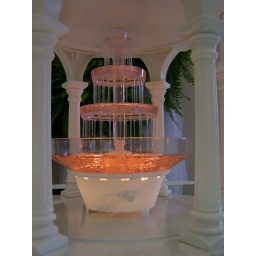
Punch bowl under the cake